Small business

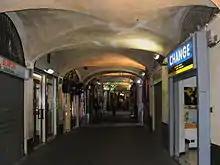
Portici di Sottoripa, Genoa, Italy. Galleries tend to form clusters of small business owners over time.

Researchers and analysts of small or owner-managed businesses generally behave as if nominal organizational forms (e.g., partnership, sole-trader, or corporation), and the consequent legal and accounting boundaries of owner-managed firms are consistently meaningful. However, owner-managers often do not distinguish between their personal and business interests. Lenders also often skirt organizational (corporate) boundaries by seeking personal guarantees or accepting privately held assets as collateral. Because of this behavior, researchers and analysts may wish to be cautious in assessing the organizational types and implied boundaries relating to owner-managed firms. This includes the analysis of traditional accounting disclosures and studies that treat the firm as defined by a formal organizational structure.